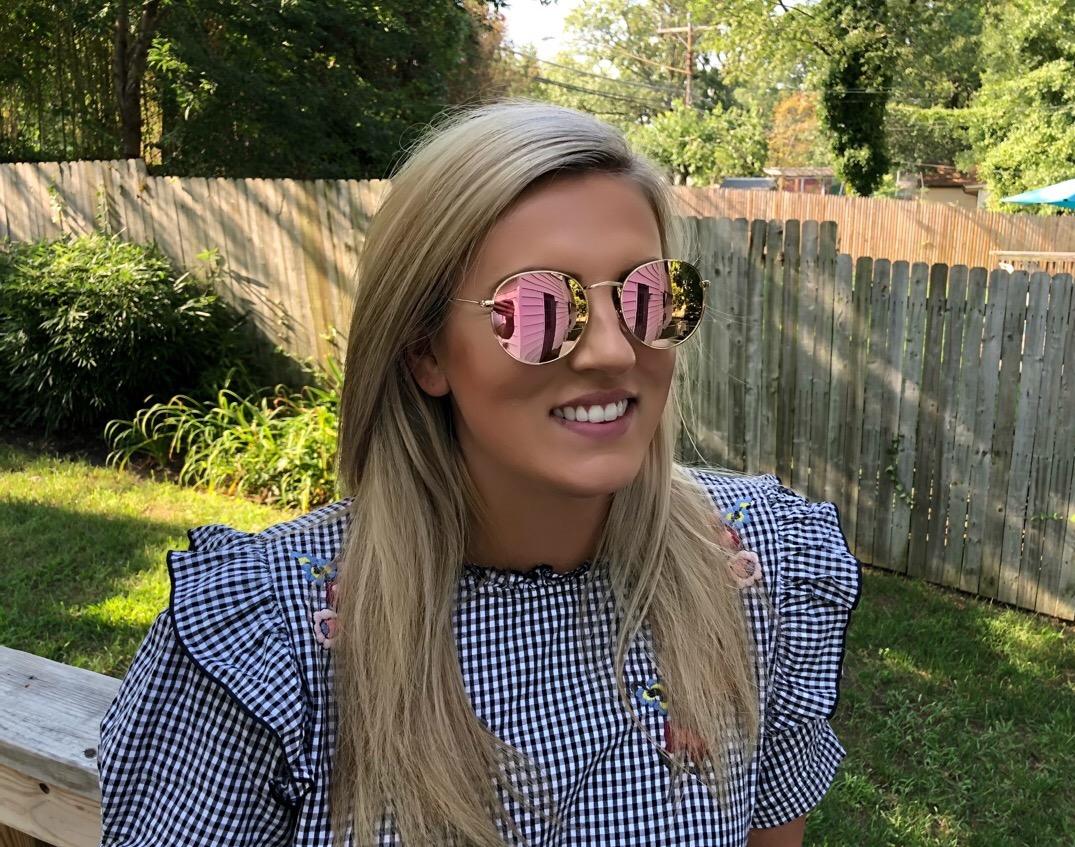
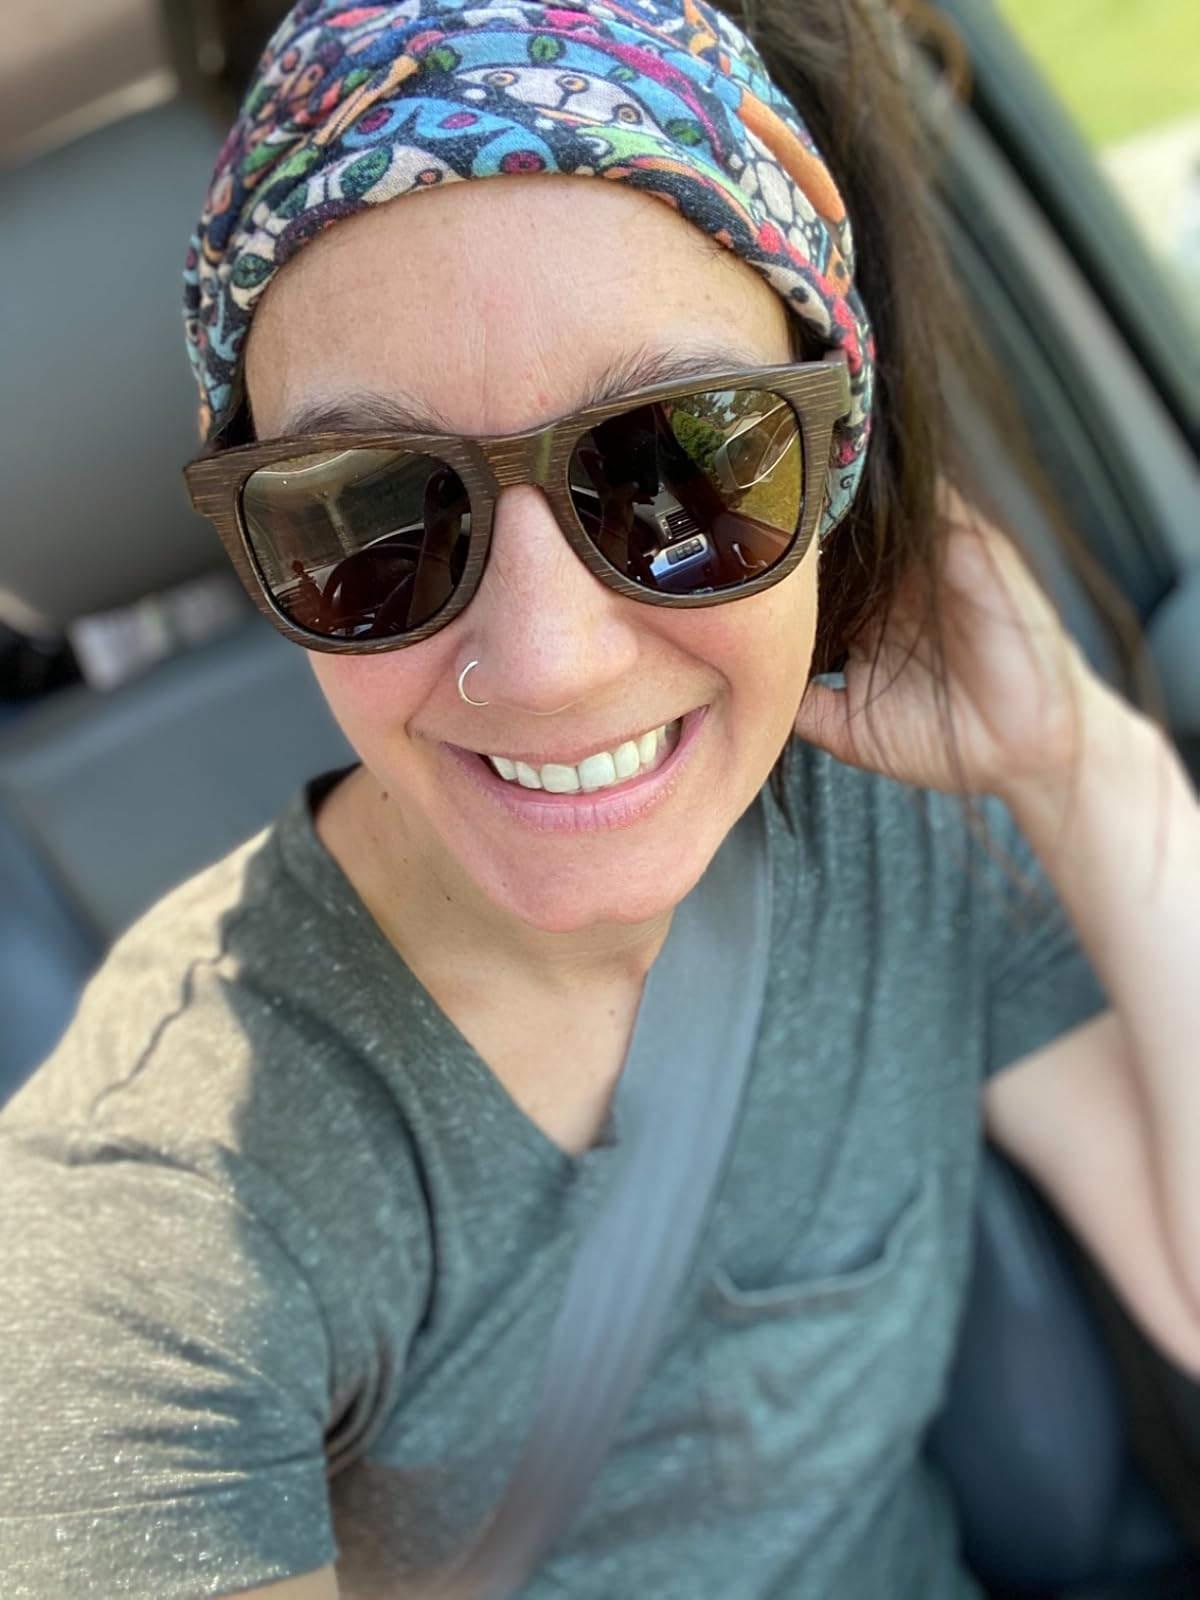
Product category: accessories_sunglasses
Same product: no